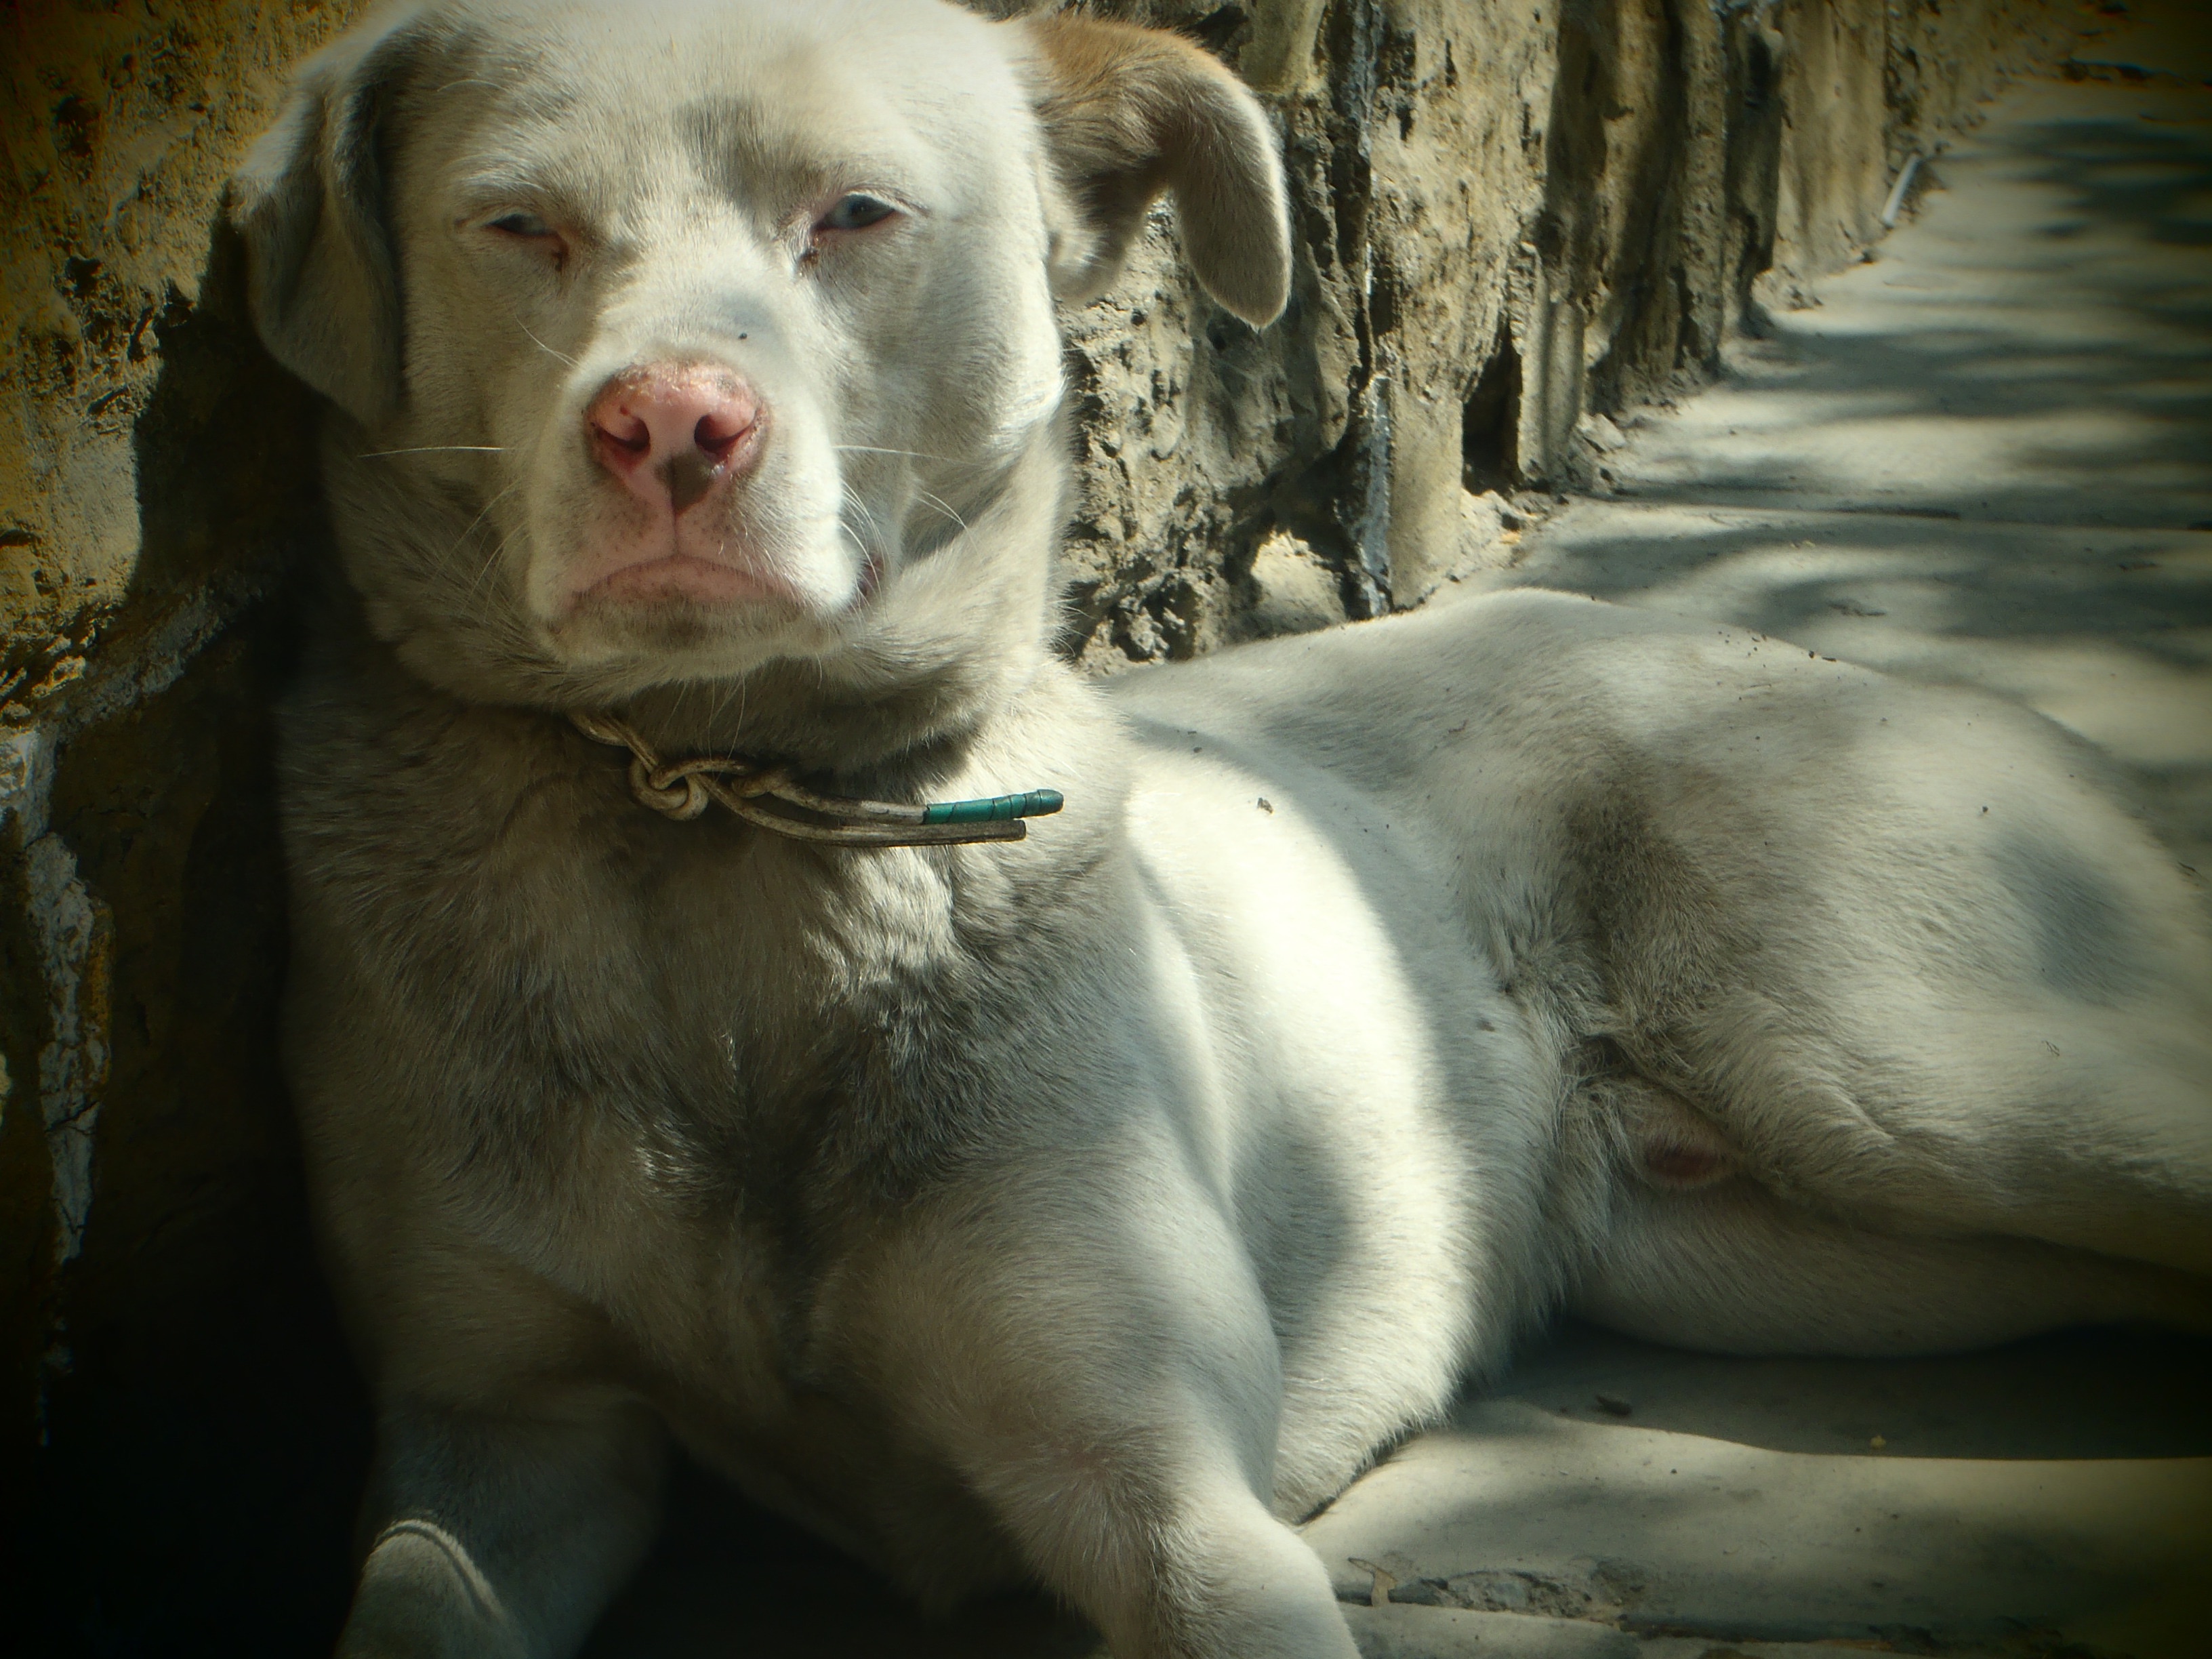
puppy, dog, mammal, vertebrate, labrador retriever, dog like mammal